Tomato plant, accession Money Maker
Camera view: bottom (45 deg); turntable rotation: 270 degrees
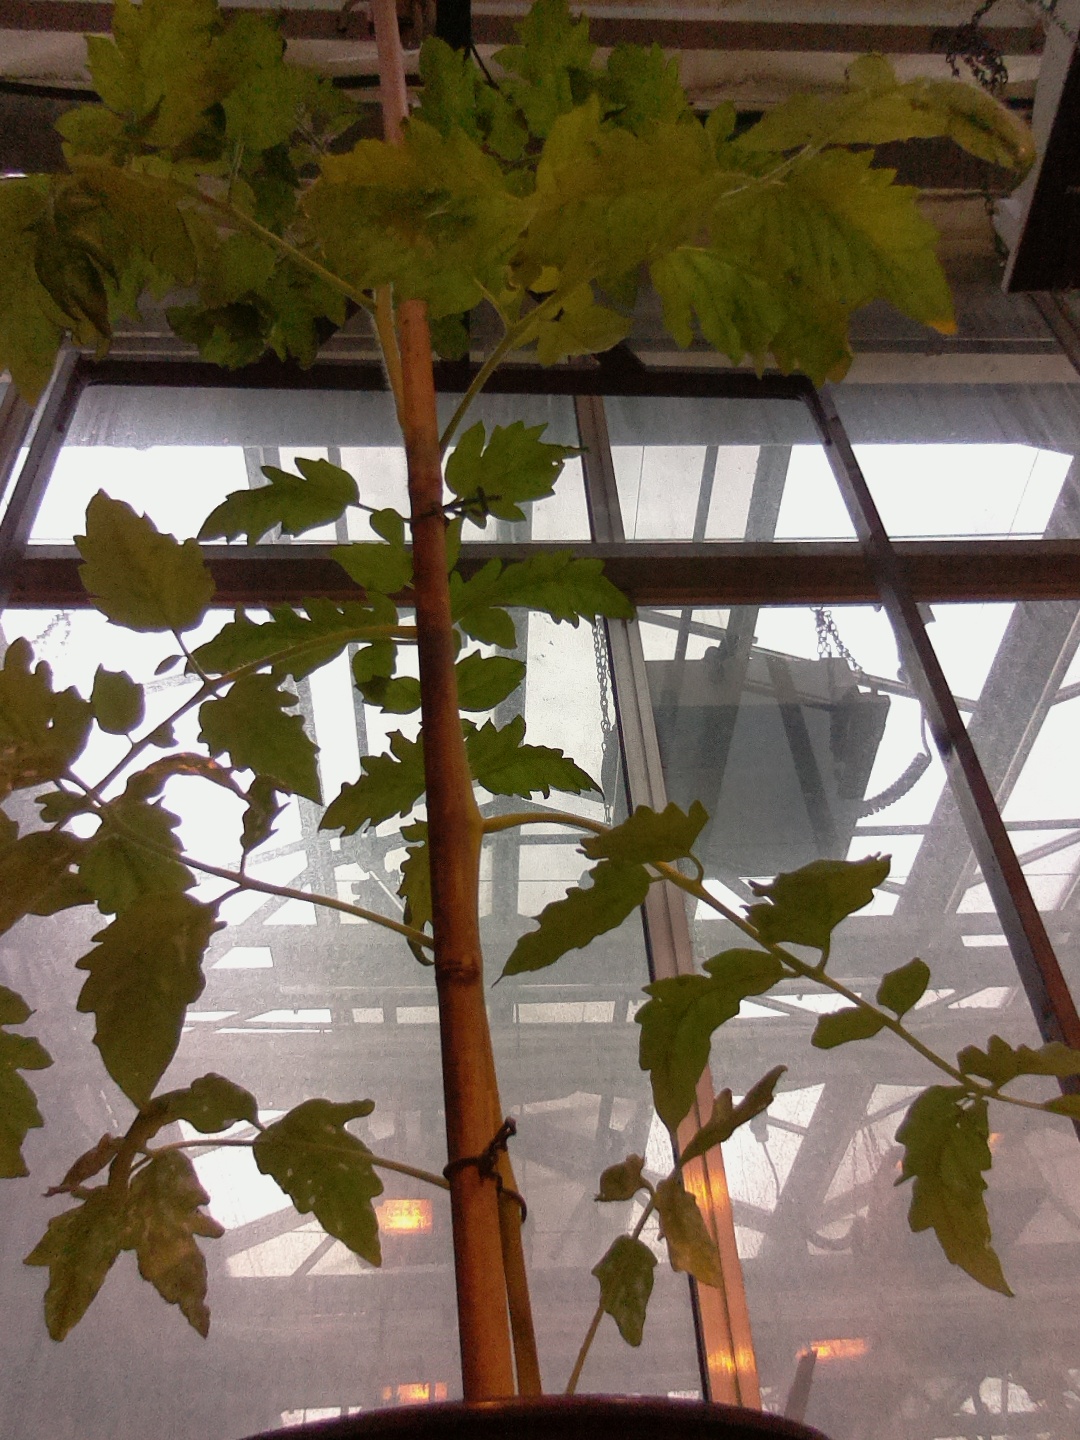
BBCH growth stage 16: 12 of true leaves visible